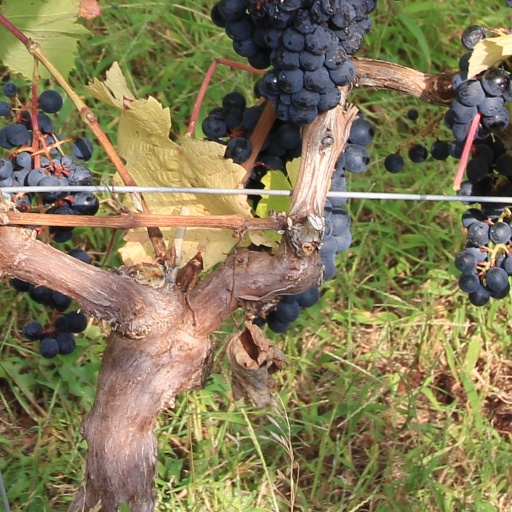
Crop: grape